Lahey's Canungra Sawmill

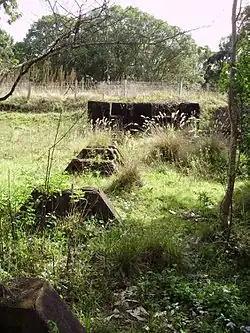
Machinery foundations at Lahey's Canungra Sawmill, 2008

Lahey's Canungra Sawmill is a heritage-listed former sawmill at 10–26 Finch Road, Canungra, Scenic Rim Region, Queensland, Australia. It was built in 1884. It was added to the Queensland Heritage Register on 6 March 2009.